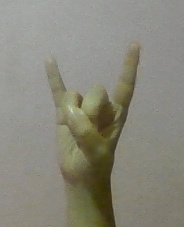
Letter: la